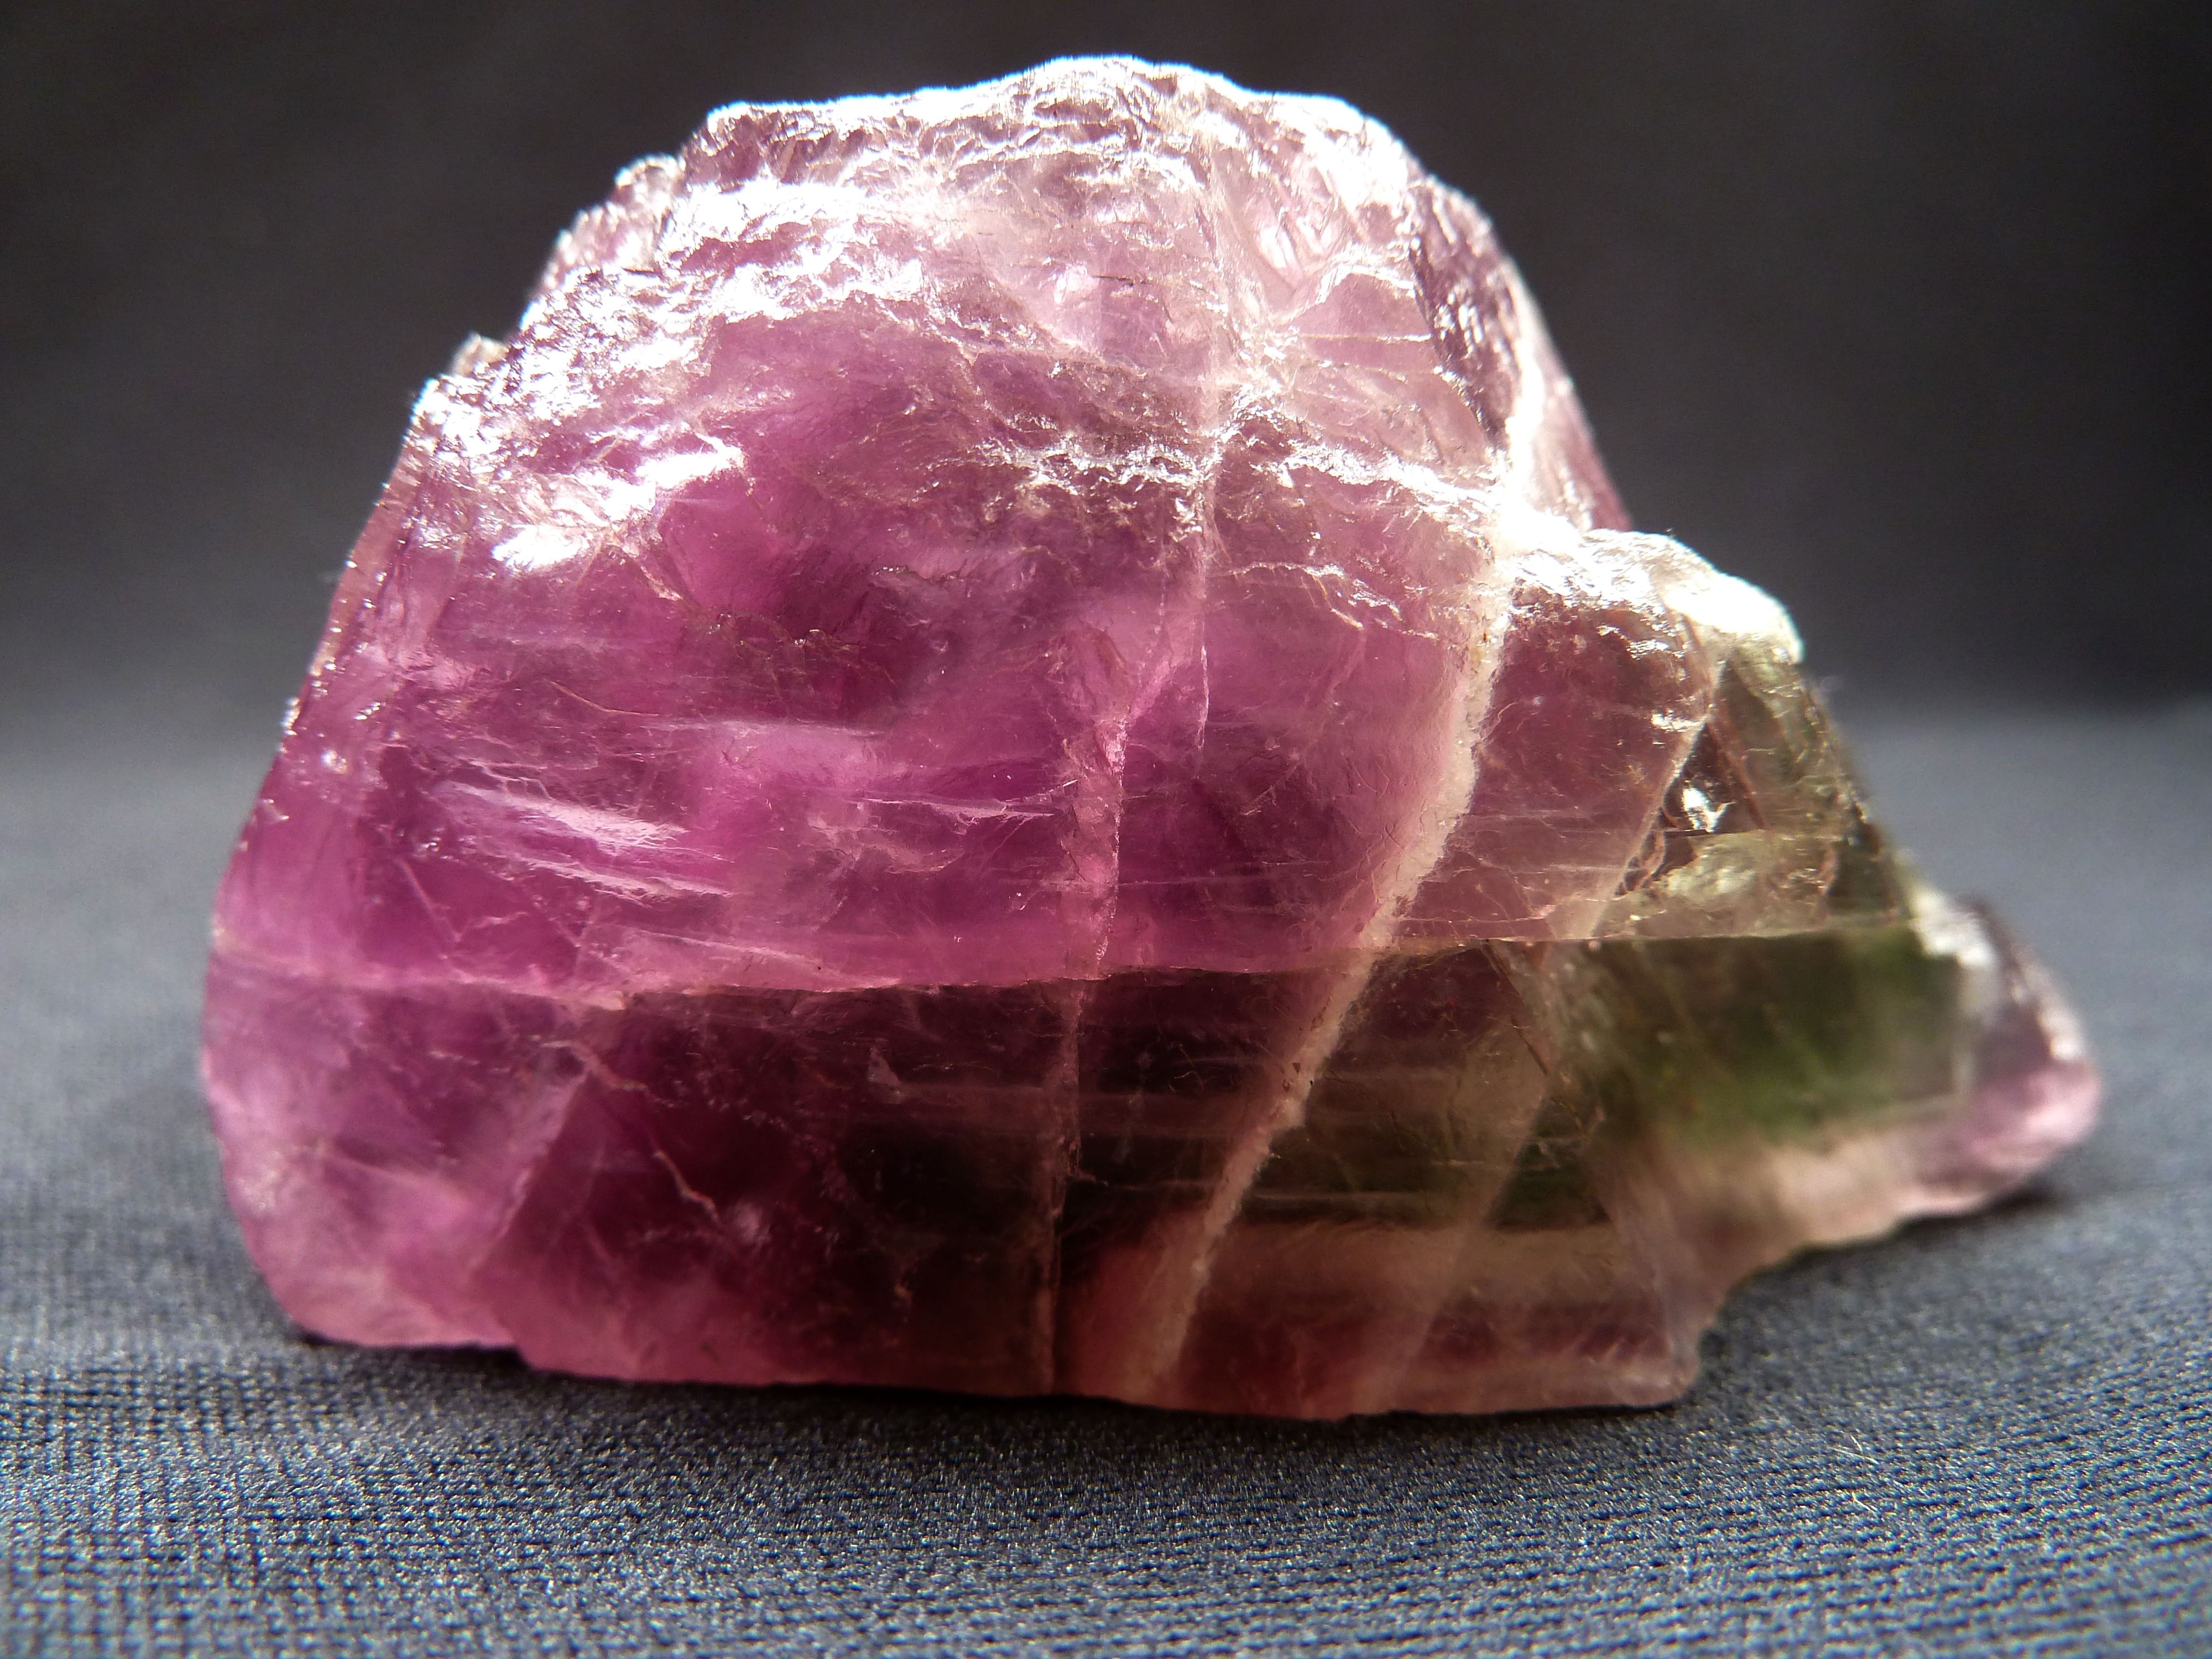
nature, white, petal, stone, decoration, green, yellow, medicine, pink, deco, jewellery, rocks, art, decorative, violet, bright, beauty, amethyst, gem, ore, crystal, late, bless you, shimmer, gemstone, mineral, quartz, feldspar, decorate, fluorite, healing stone, semi precious stone, valuable, naturopathy, protective stone, gem buyer, fluorspar, glass gloss, blackish, colorless, transparent to opaque, honigspat, calcium fluoride, halide, fashion accessory